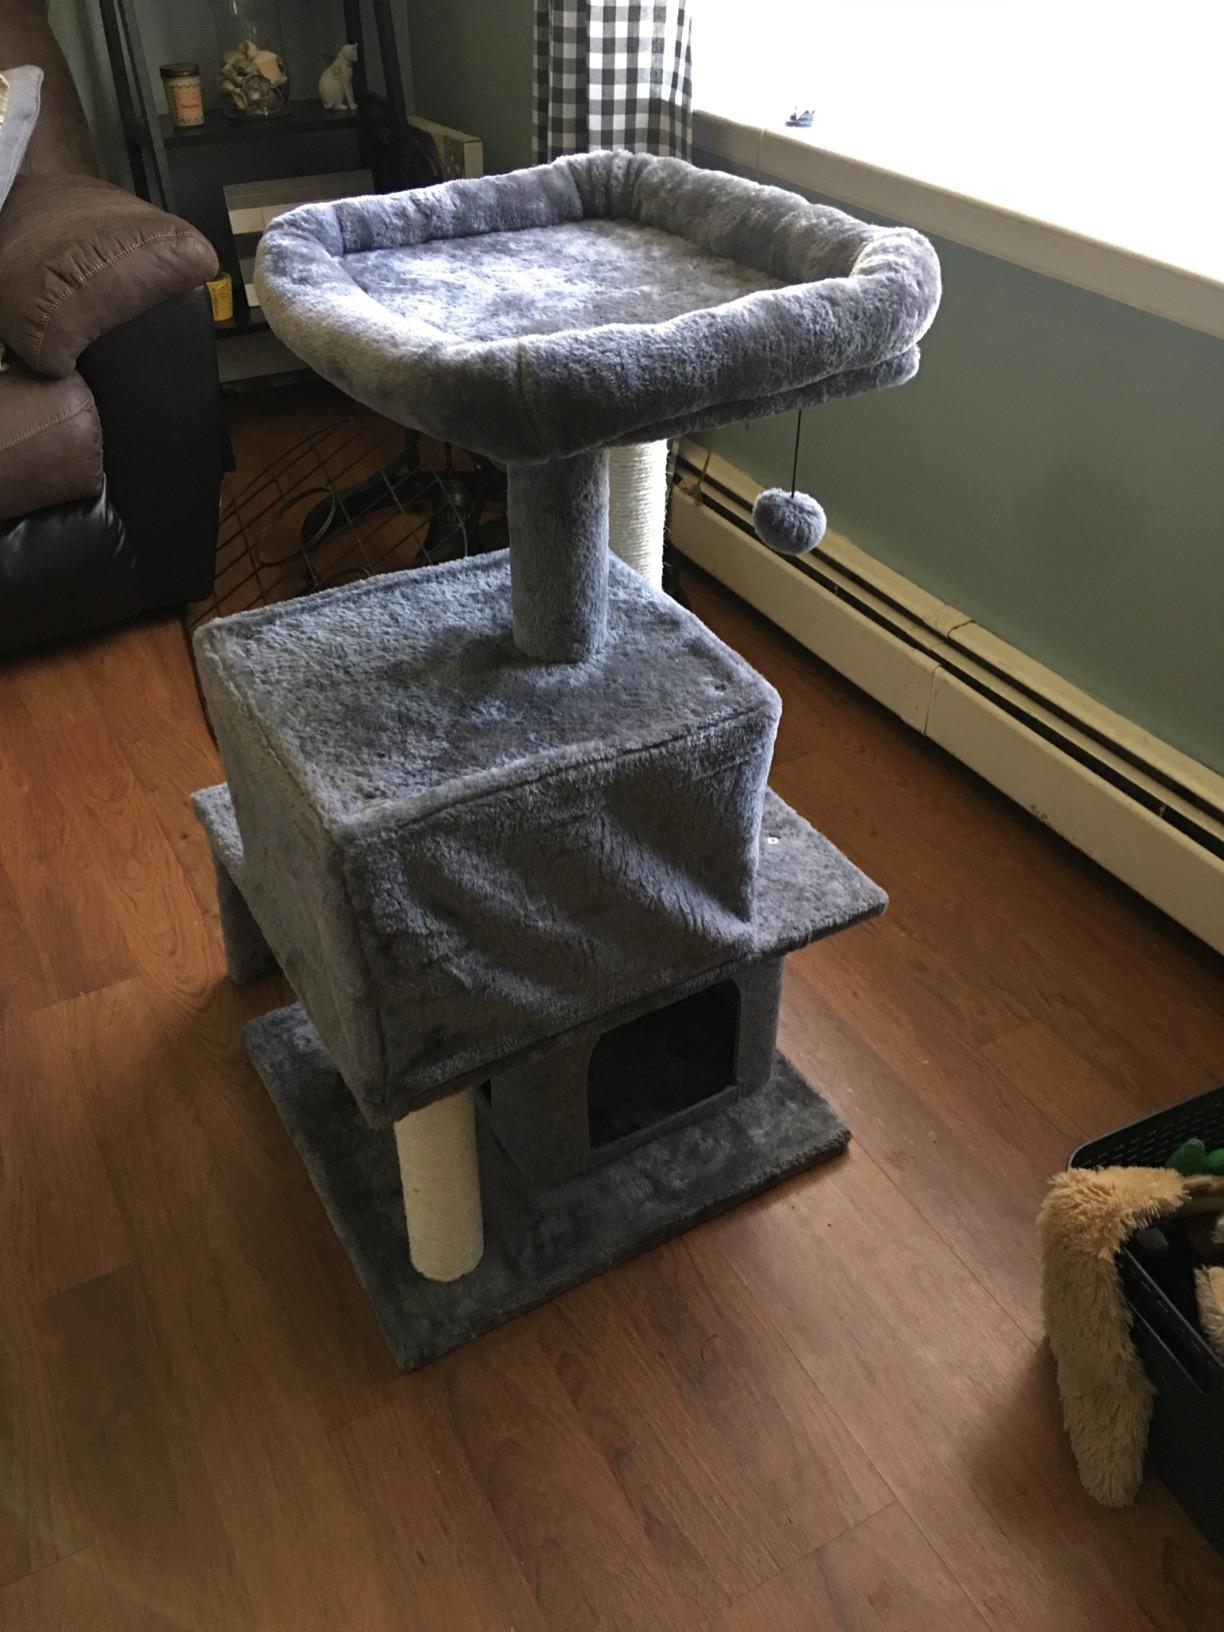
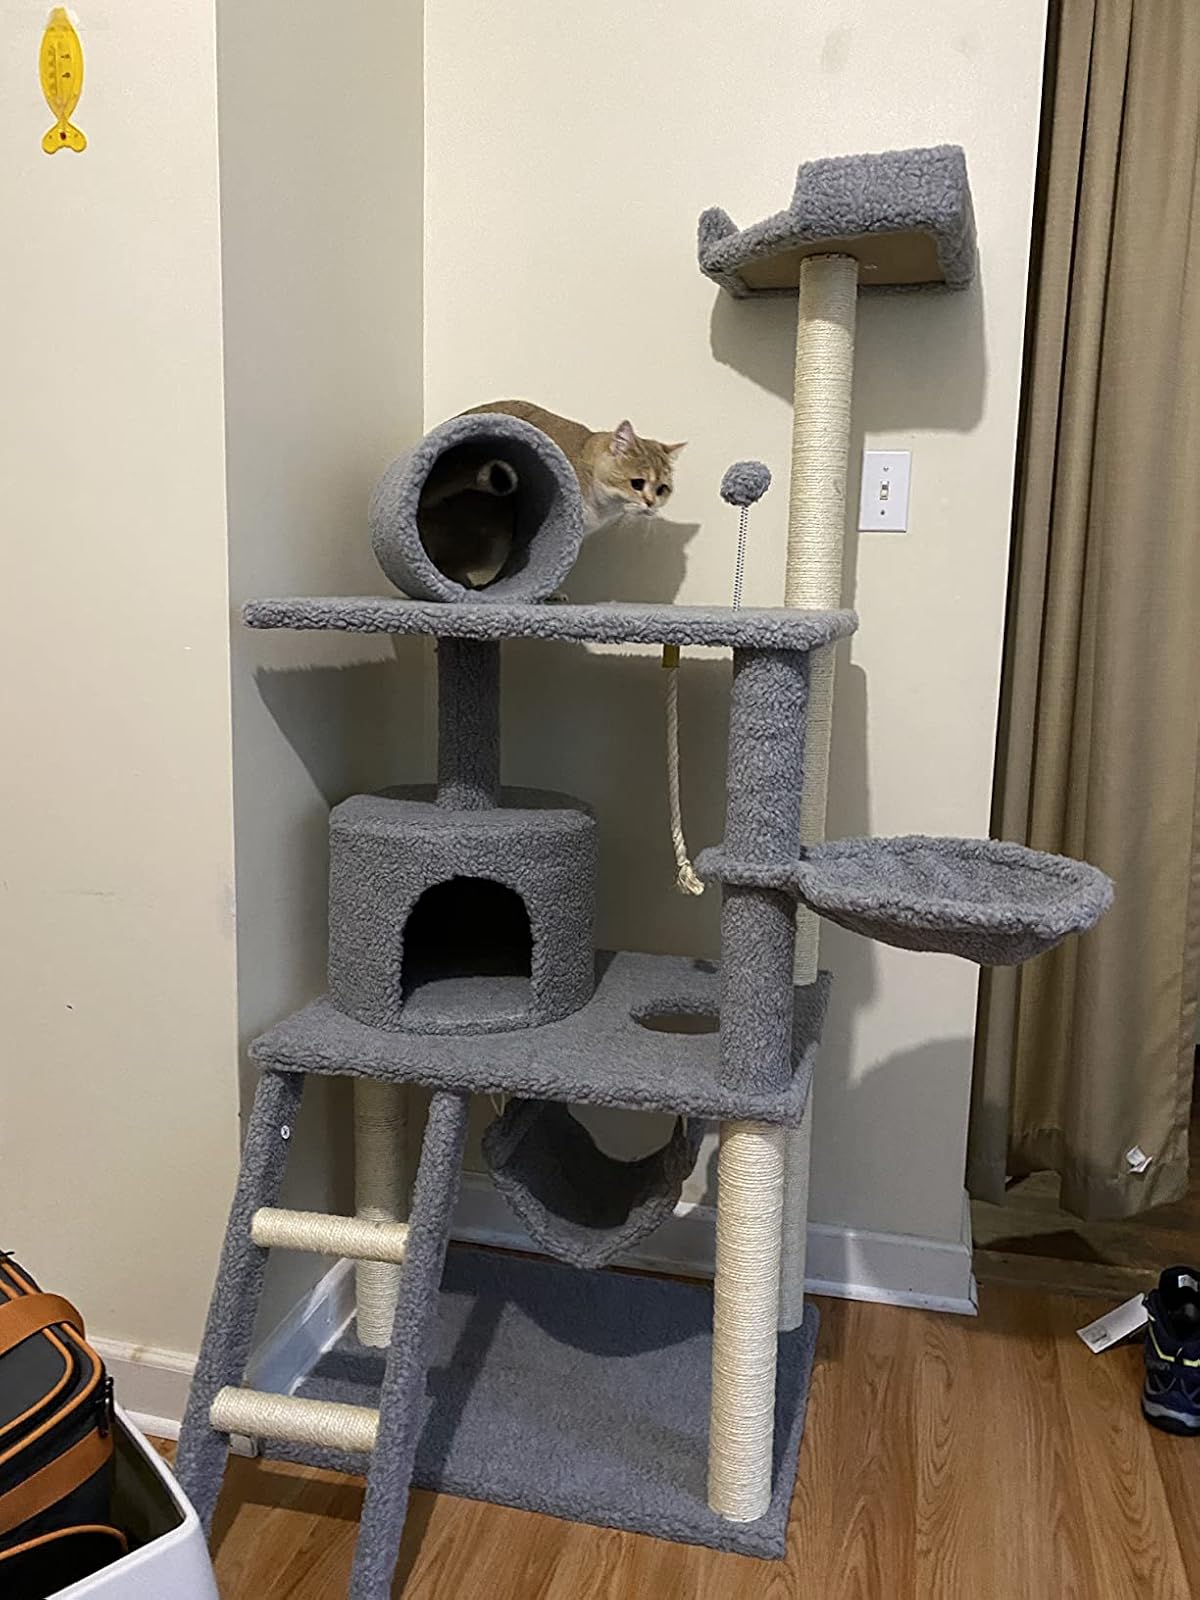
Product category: items_cat tree
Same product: no